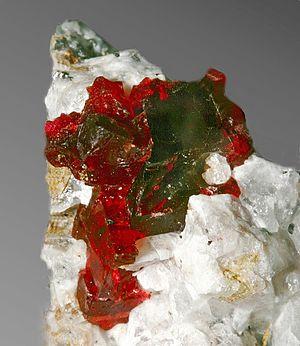
La villiaumite est une espèce minérale du groupe des halogénures et du sous-groupe des halogénures simples anhydres de formule NaF. Il s'agit de la forme minérale du fluorure de sodium.